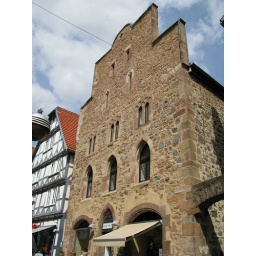
This house was built around 1310. This type of house was very expensive to build, with walls 1.2 m thick.